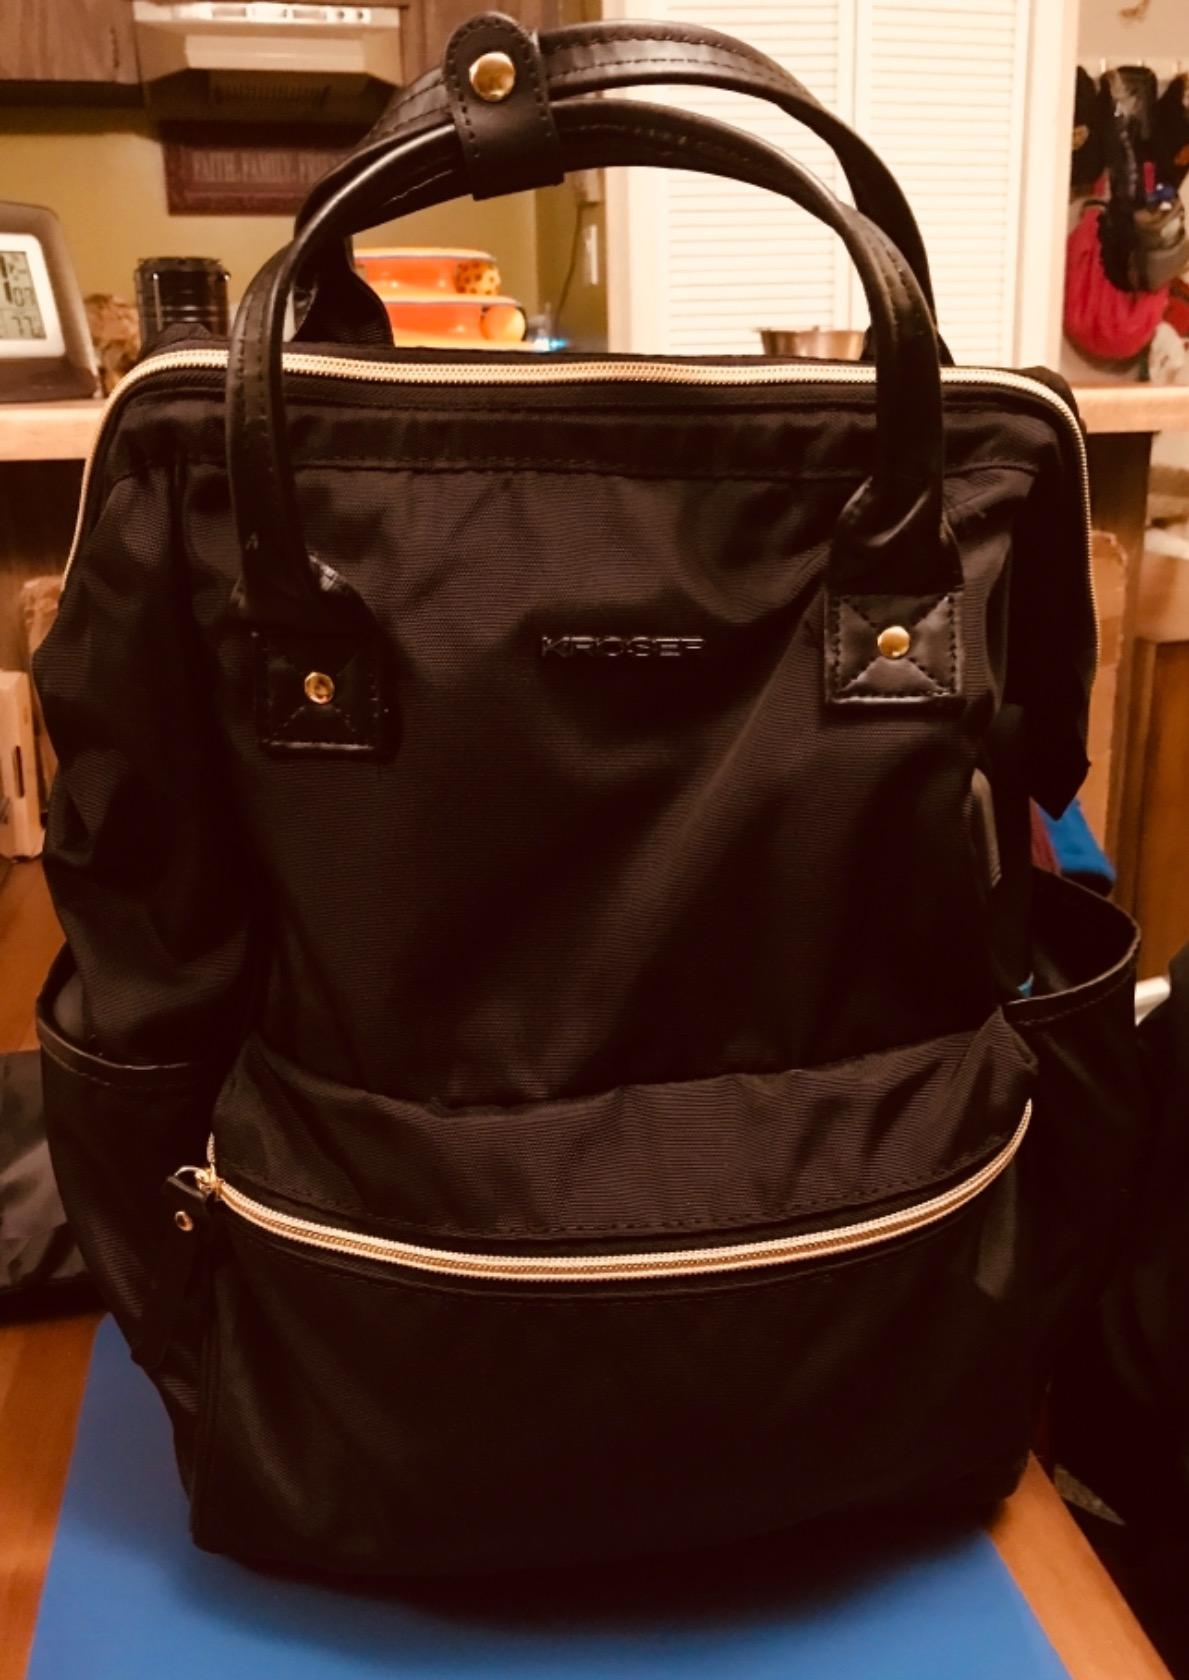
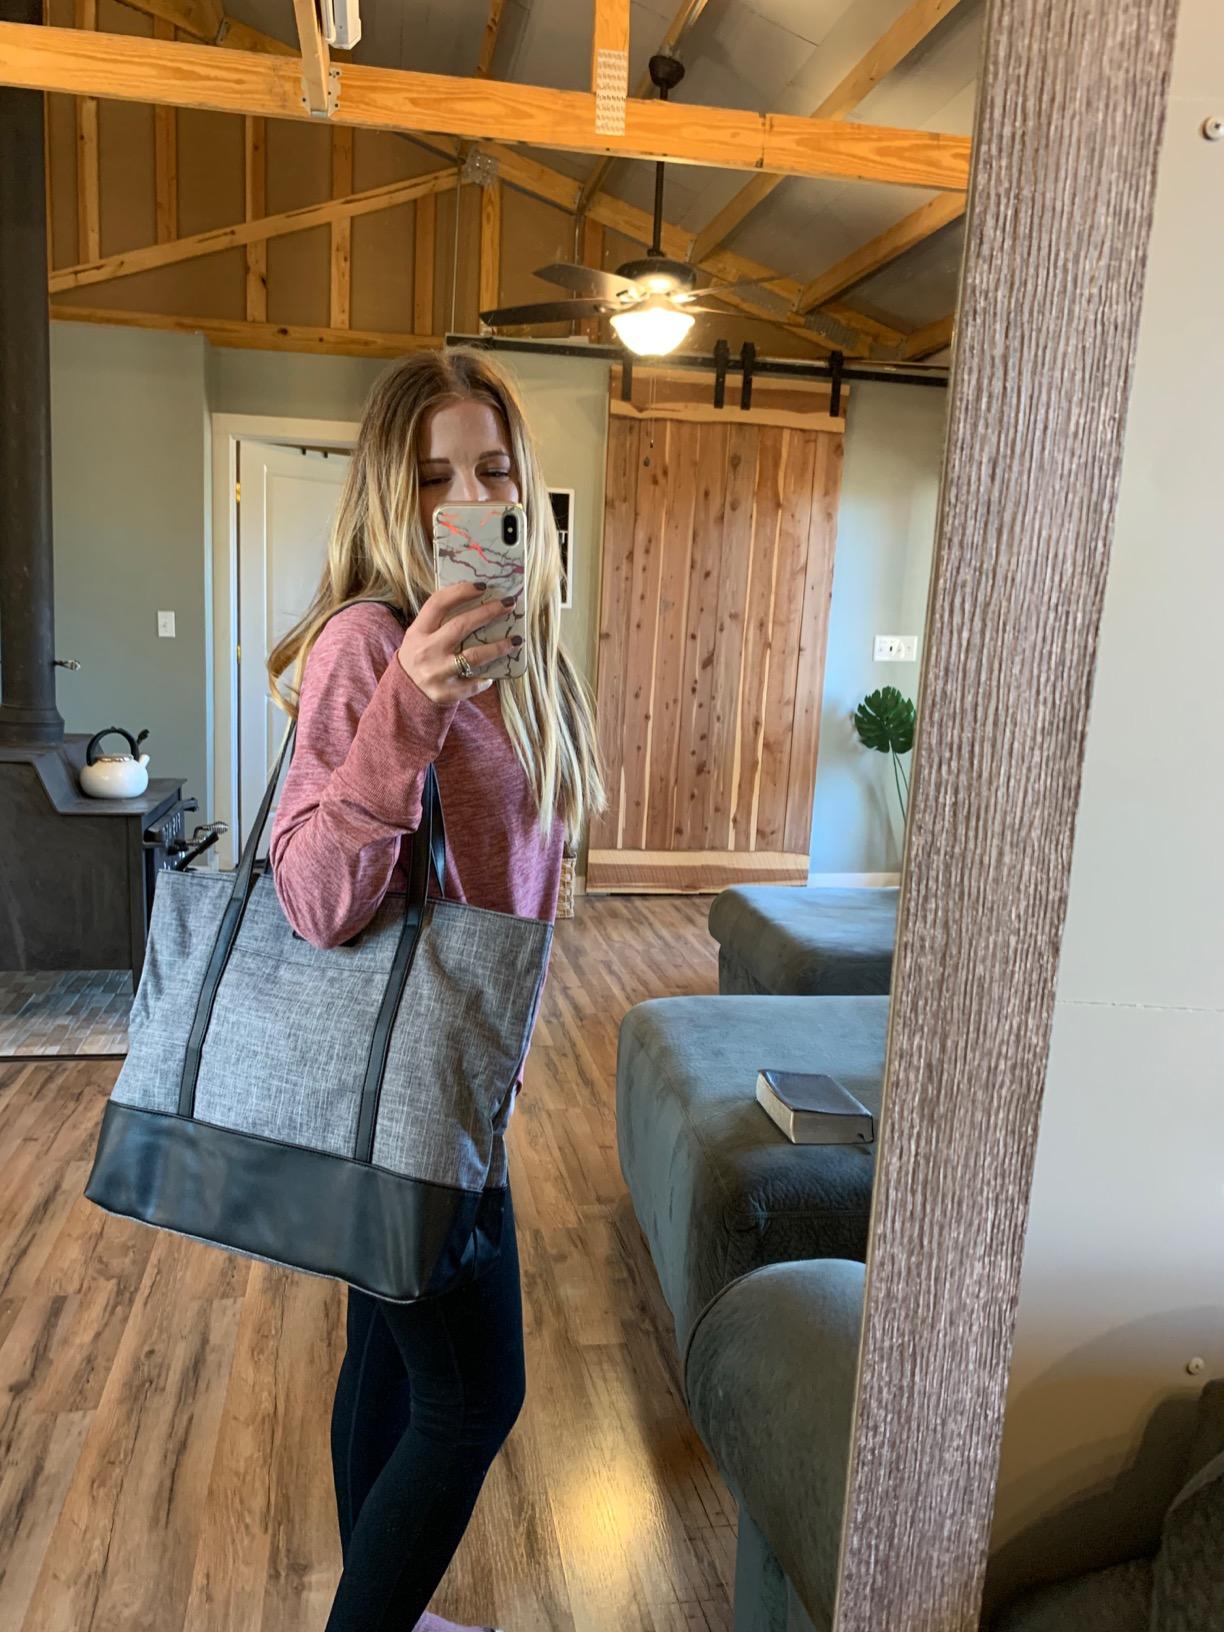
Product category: bag
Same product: no